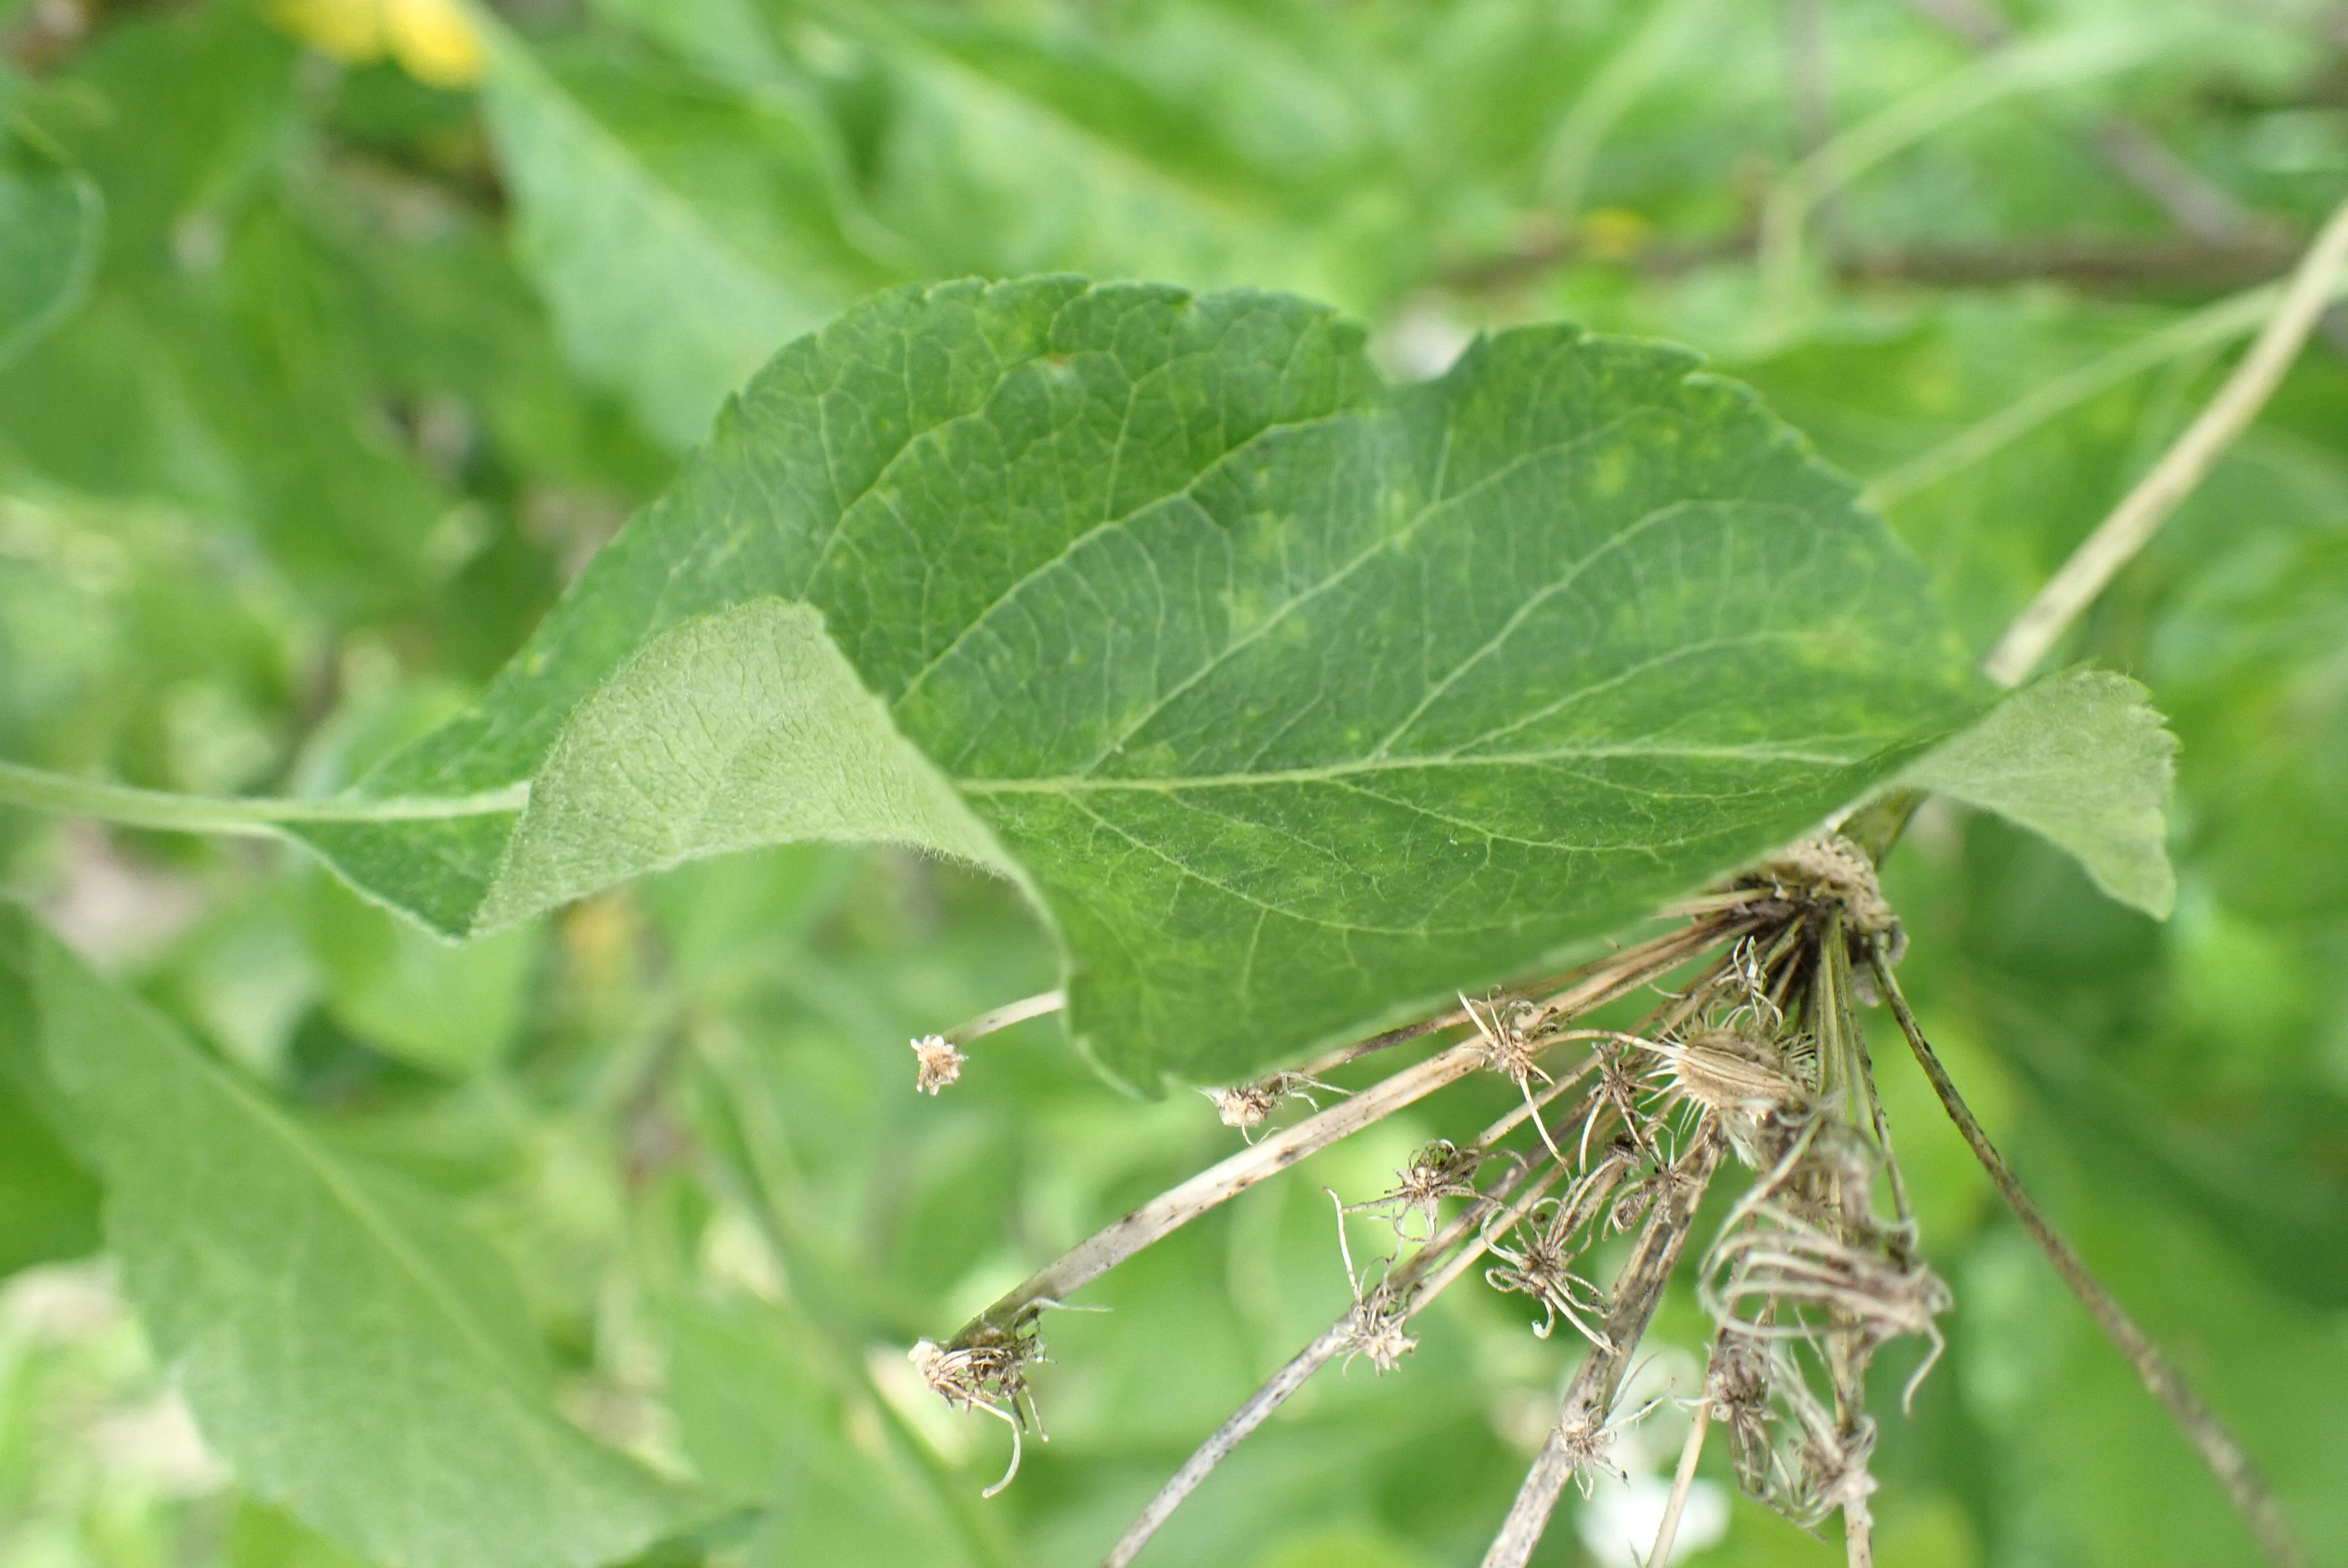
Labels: scab